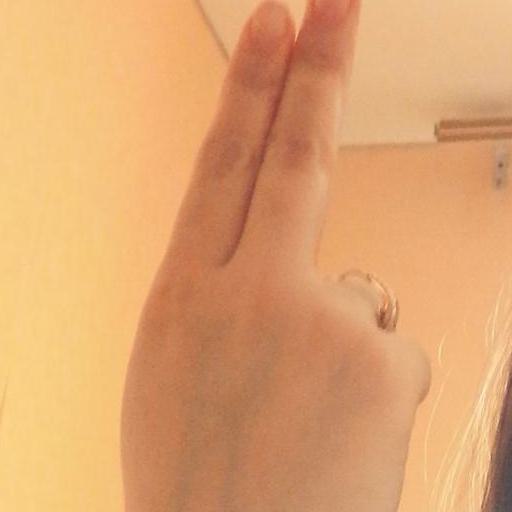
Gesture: two_up_inverted